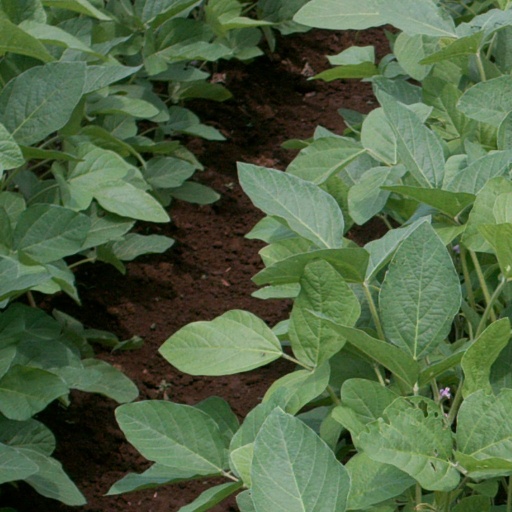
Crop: soybean